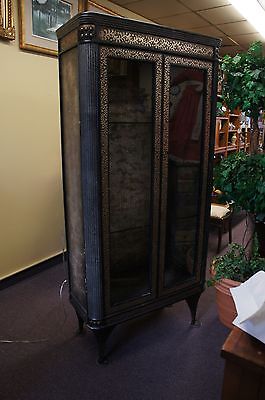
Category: cabinet